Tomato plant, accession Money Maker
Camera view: horizontal (90 deg, fisheye); turntable rotation: 150 degrees
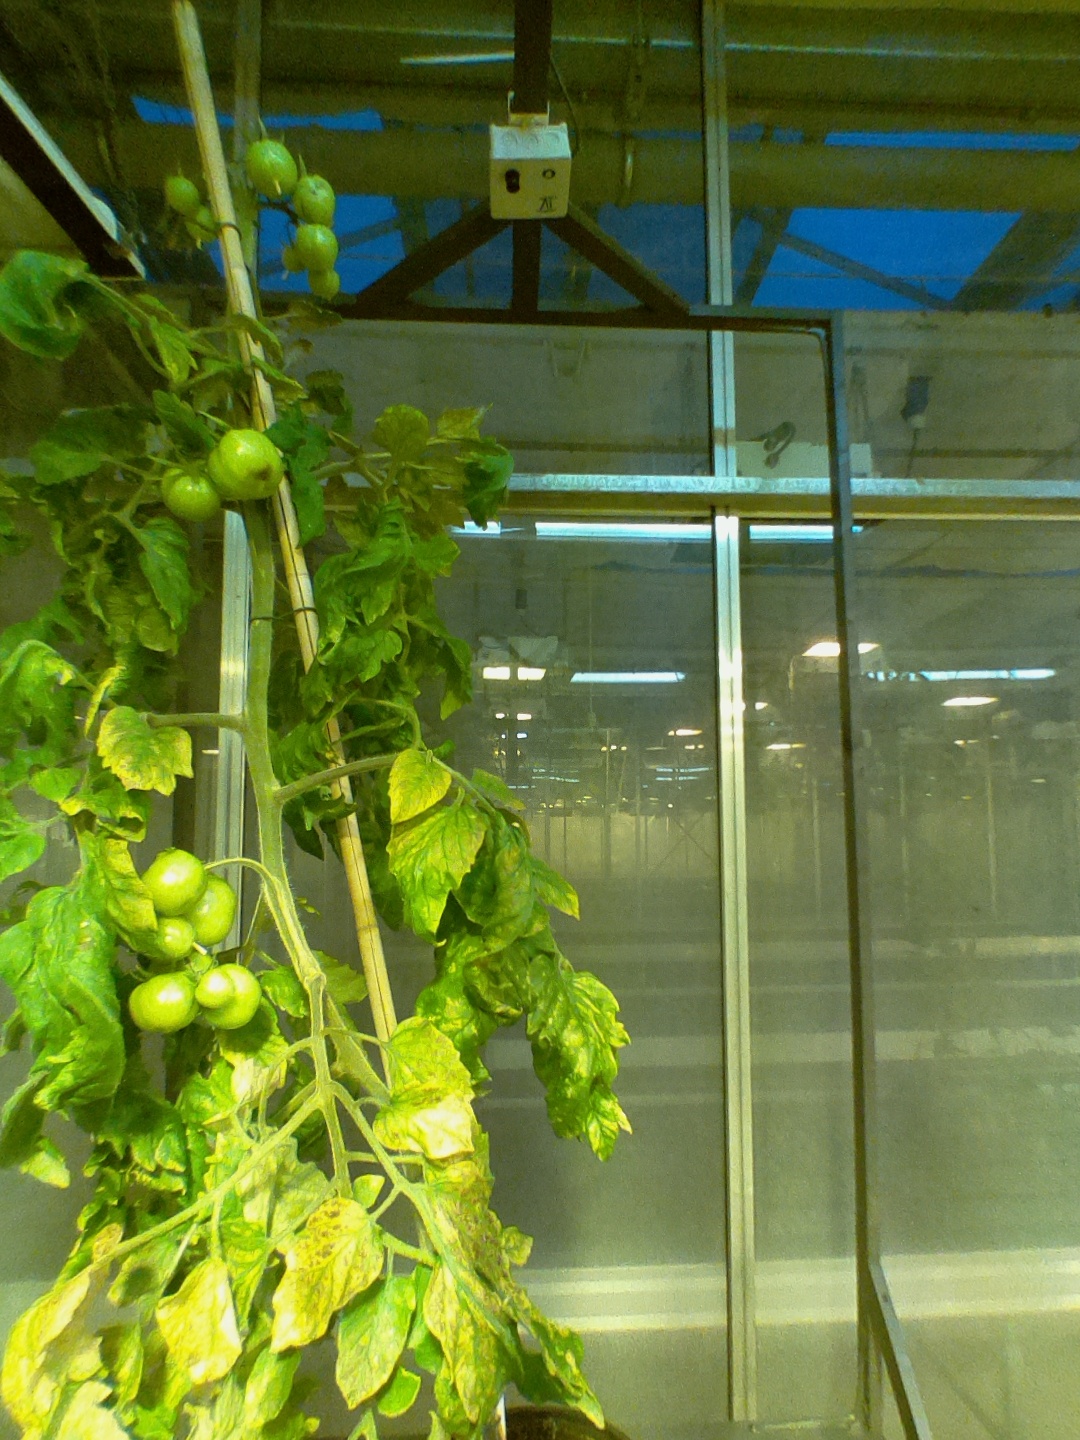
BBCH growth stage 76: 60%-70% of final fruit size